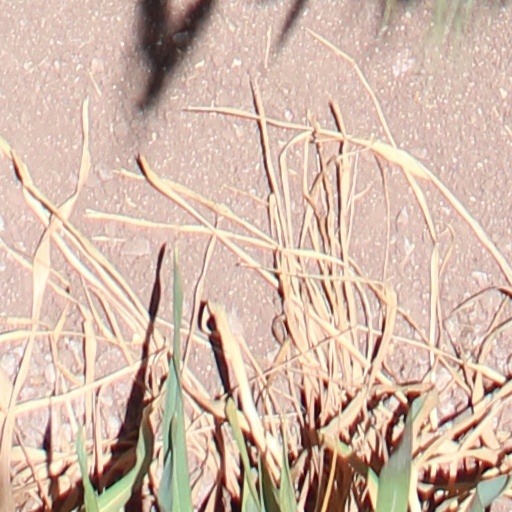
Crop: wheat